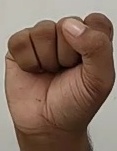
ASL sign: S